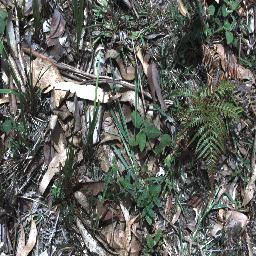
Label: negative